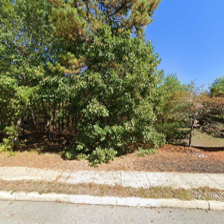
Label: streetView